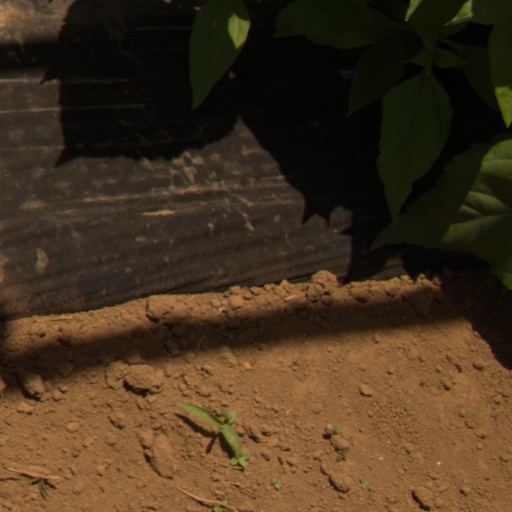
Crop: Jerusalem artichoke